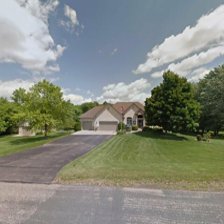
Label: streetView